Rock of Gibraltar

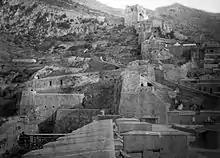
The Moorish Castle

The Eastern Face of the Rock comprises steep cliffs and scree slopes descending to the sea, allowing little space for human habitation. In modern times a road (Sir Herbert Miles Road, named after Lieutenant General Sir Herbert Miles, Governor of Gibraltar 1913–1918) has been cut into the shore, its southernmost part being through a tunnel (Dudley Ward Way, named after Sir Alfred Dudley Ward, Governor of Gibraltar 1962–1965) in the rock.